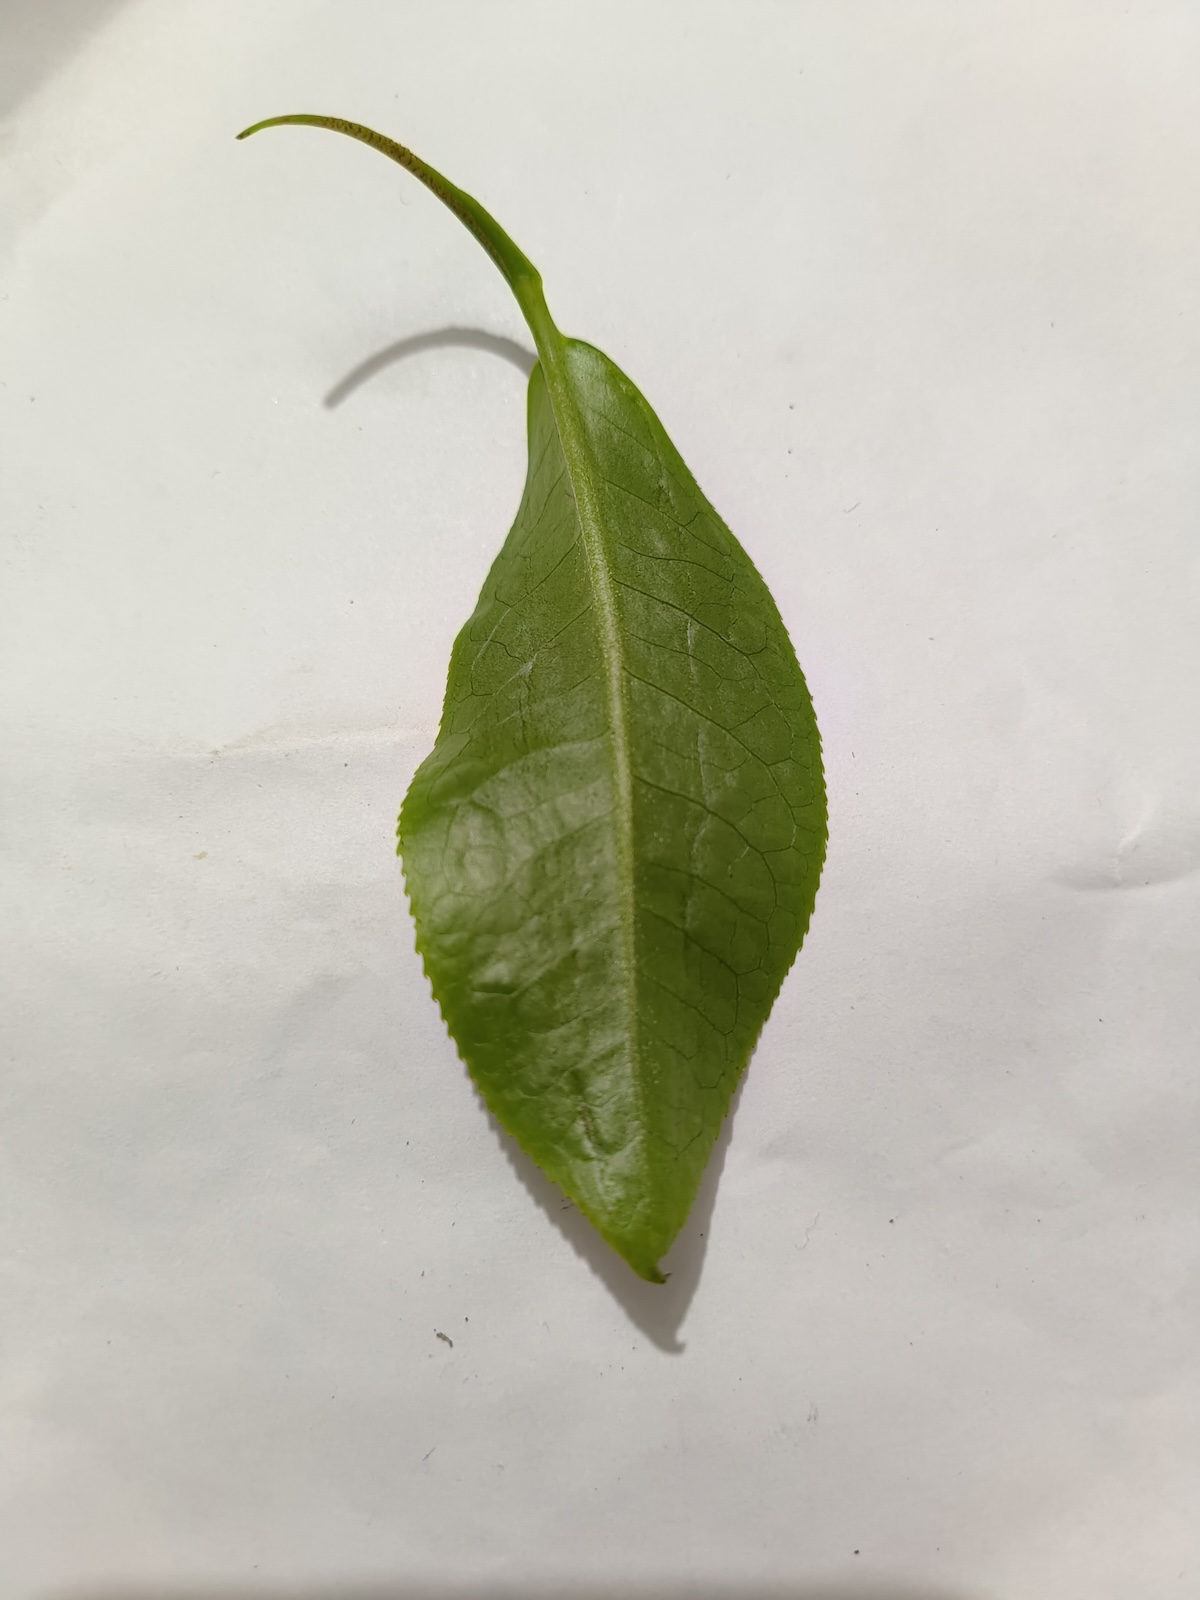
Label: Healthy leaf